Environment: real
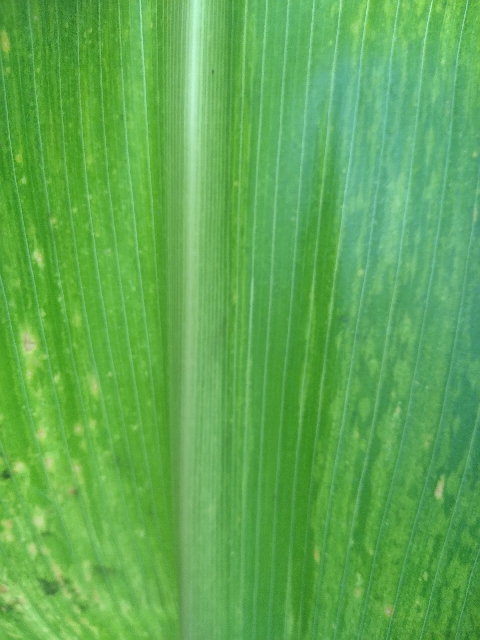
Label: lethal_necrosis